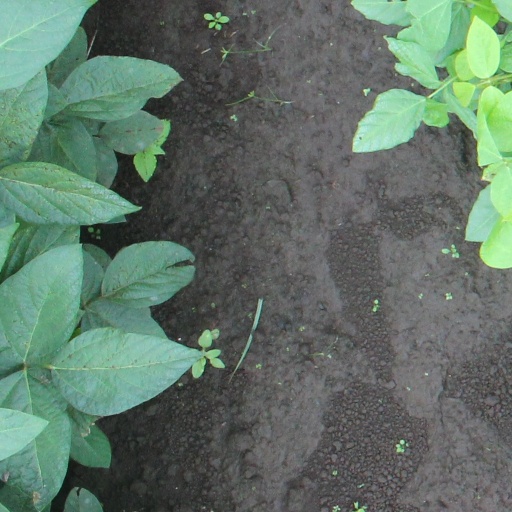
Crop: soybean